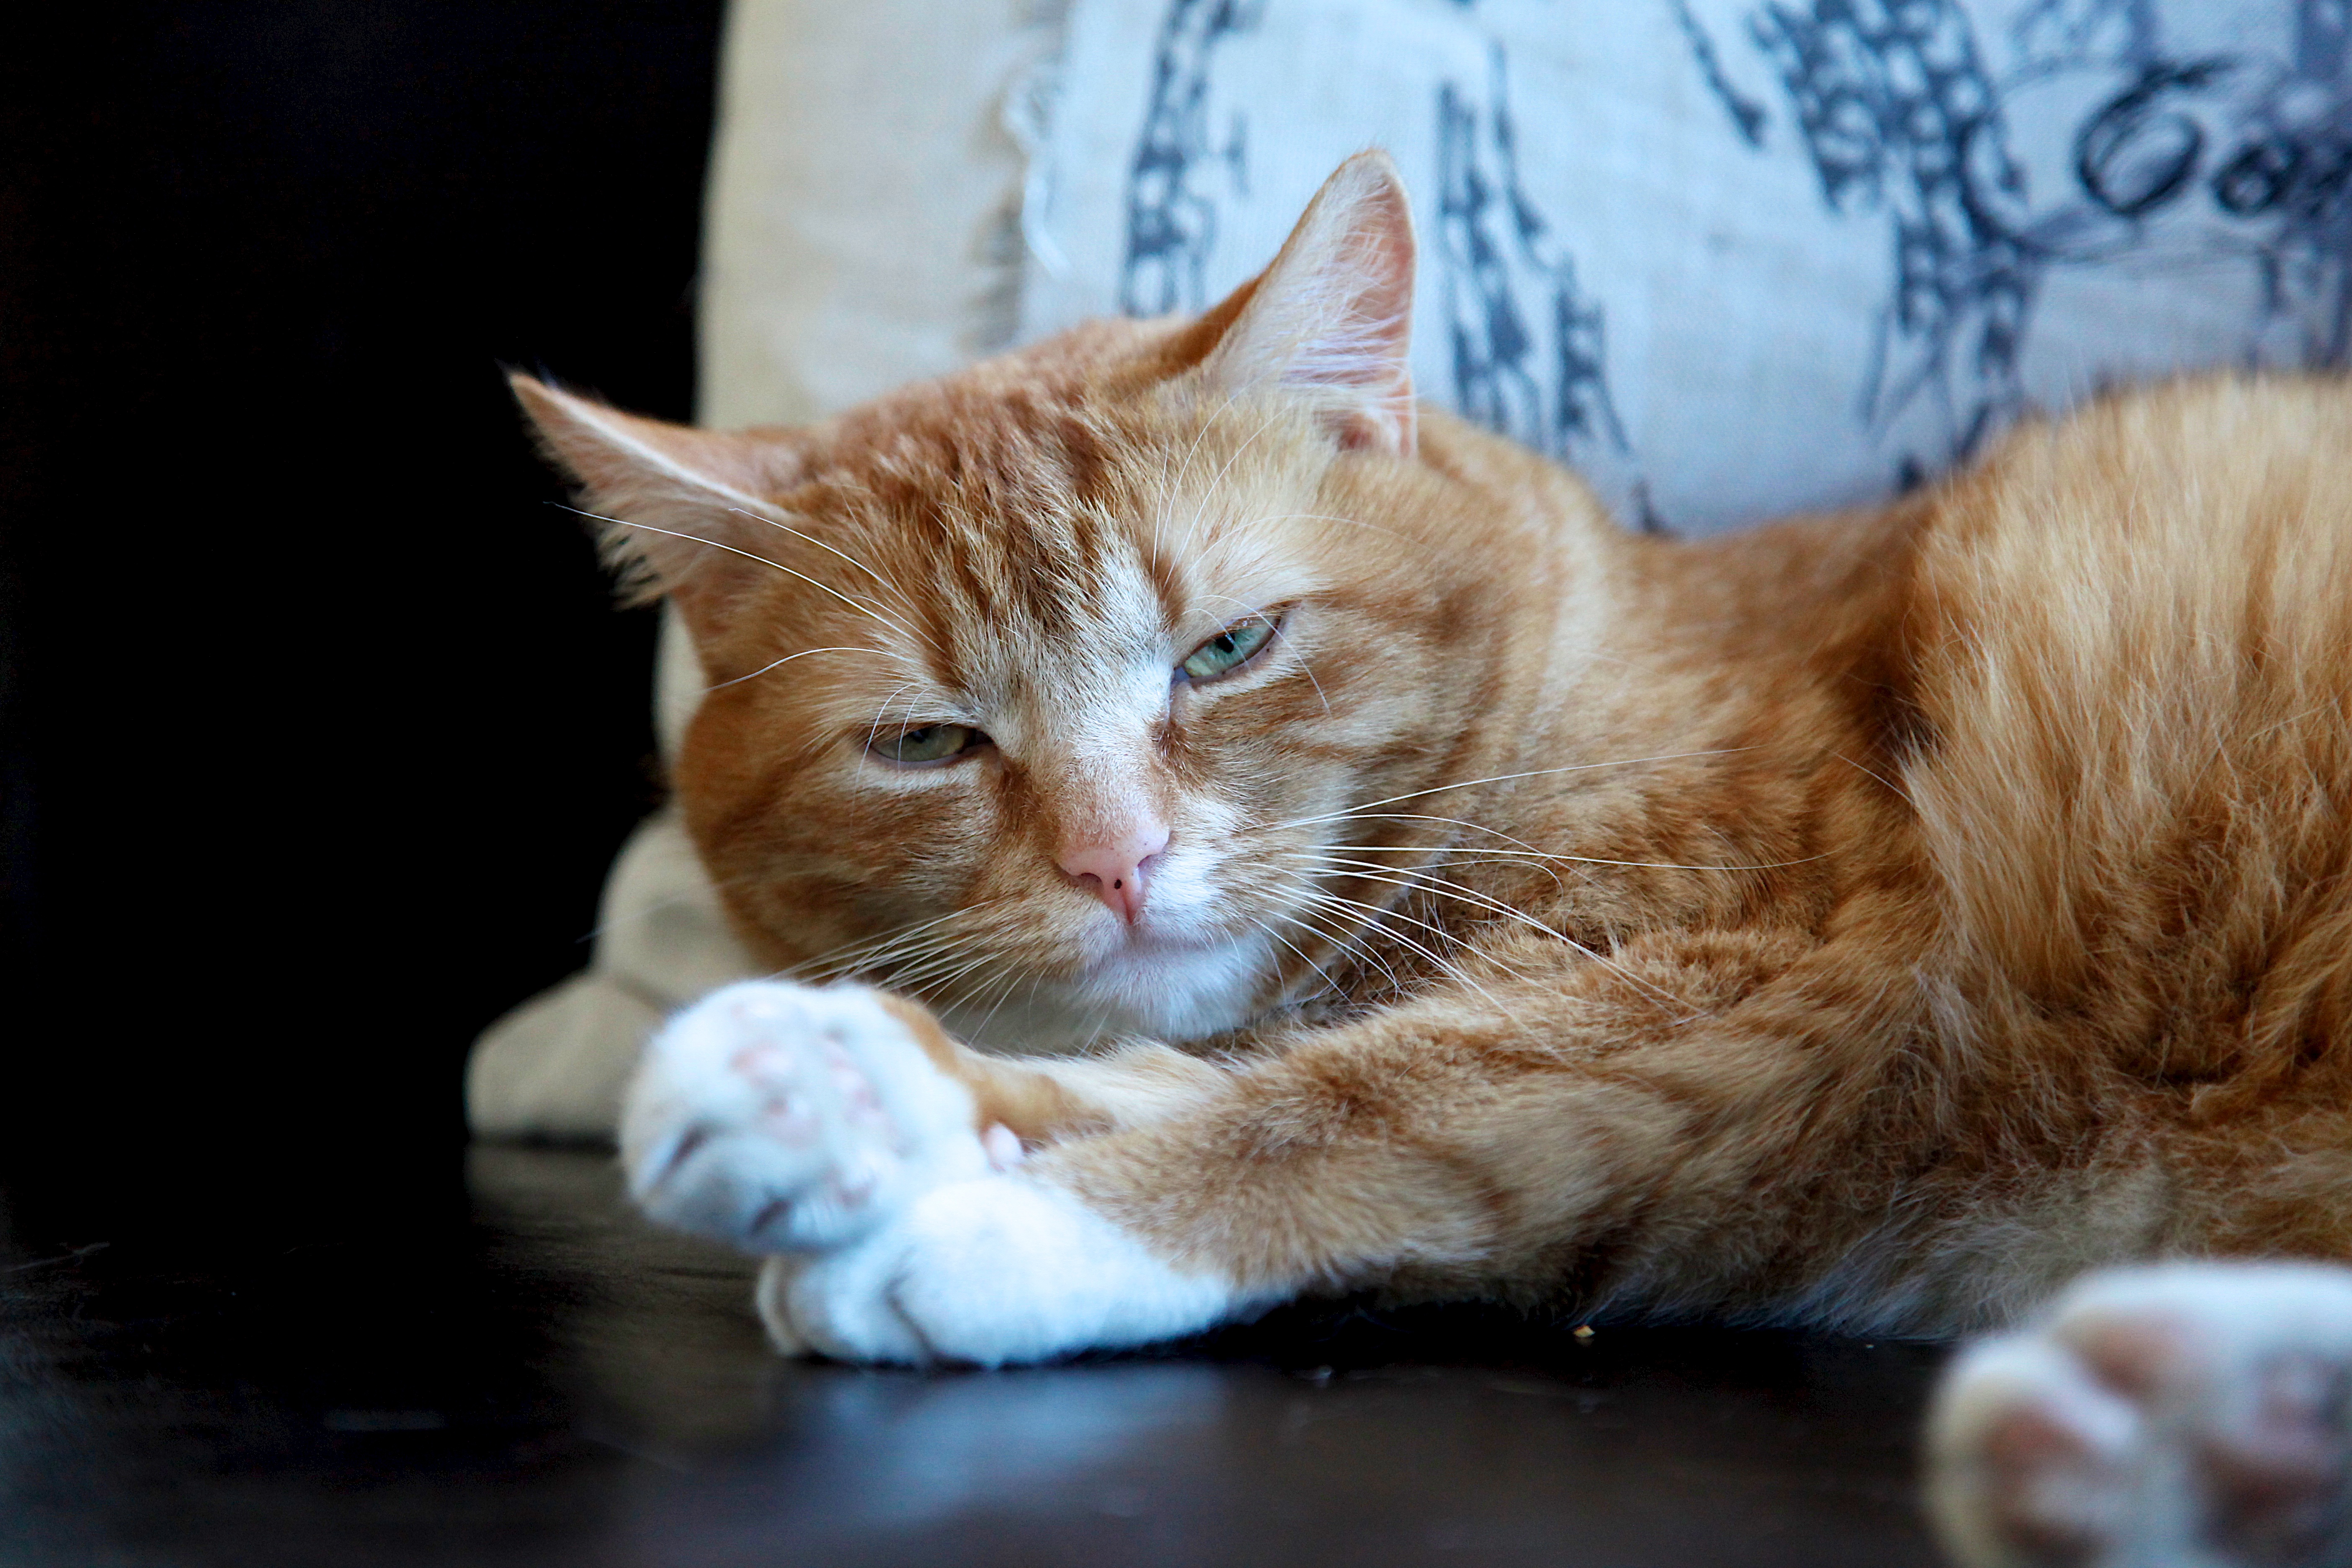
animal, cute, pet, fur, kitten, cat, feline, mammal, fauna, nose, whiskers, lazy, vertebrate, domestic, adorable, purebred, tabby cat, european shorthair, small to medium sized cats, cat like mammal, domestic short haired cat